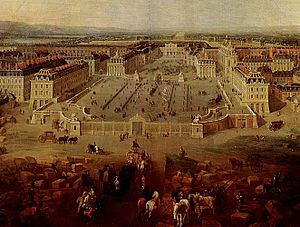
Ludvig 14. af Frankrig / Kunst skaber politik / Versailles
Versailles ved afslutningen på Ludvig 14. regeringstid
Ludvig 14. var konge af Frankrig fra 1643 til 1715. Han kaldes Solkongen.